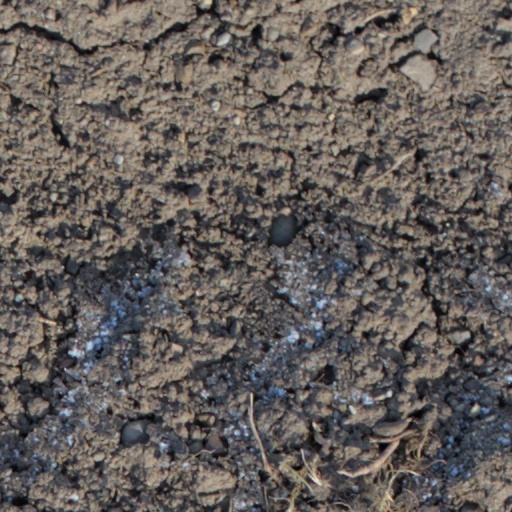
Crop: wheat